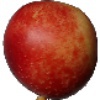
Label: nectarine